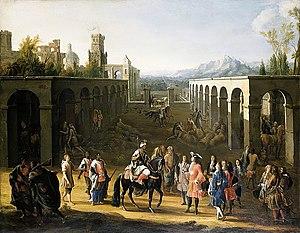
Moulay Ismaïl, ou éventuellement Moulay Ismaïl ben Chérif, né vers 1645 à Sijilmassa et mort le 22 mars 1727 à Meknès, est le sultan du Maroc qui a régné de 1672 à 1727. Septième fils de Moulay Chérif, il exerce la fonction de gouverneur du royaume de Fès et du Nord du Maroc à partir de 1667, jusqu'à la mort de son demi-frère le sultan Moulay Rachid, en 1672. Il se proclame alors sultan du Maroc à Fès, puis entretient pendant une quinzaine d'années une rivalité avec son neveu Moulay Ahmed ben Mehrez, également prétendant au trône, jusqu'à la mort de ce dernier en 1687.
François Pidou de Saint-Olon, né en 1640 ou 1646 en Touraine et mort le 27 septembre 1720 à Paris, est un diplomate, ambassadeur et écrivain français pendant le règne de Louis XIV.
Cet article traite des relations entre la France et le Maroc. La France a une ambassade à Rabat tandis que le Maroc a une ambassade à Paris.